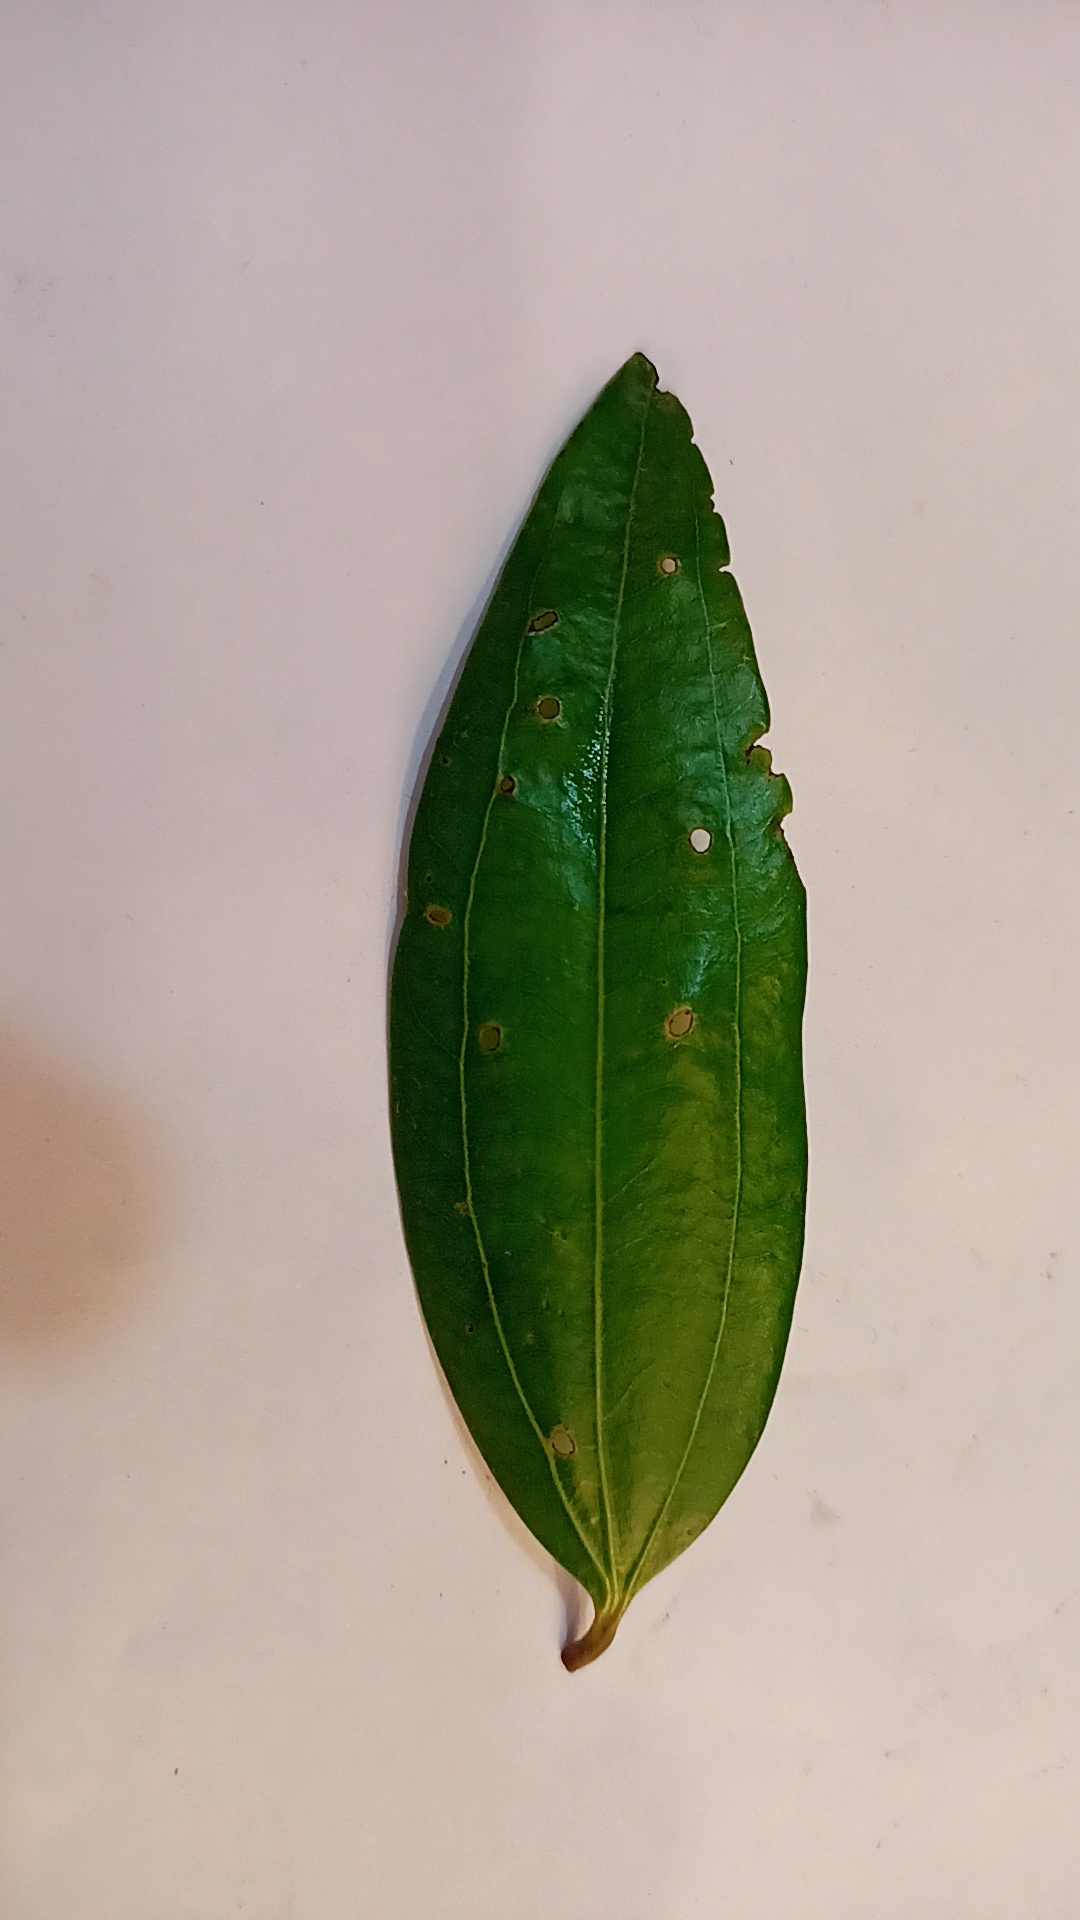
Label: Disease